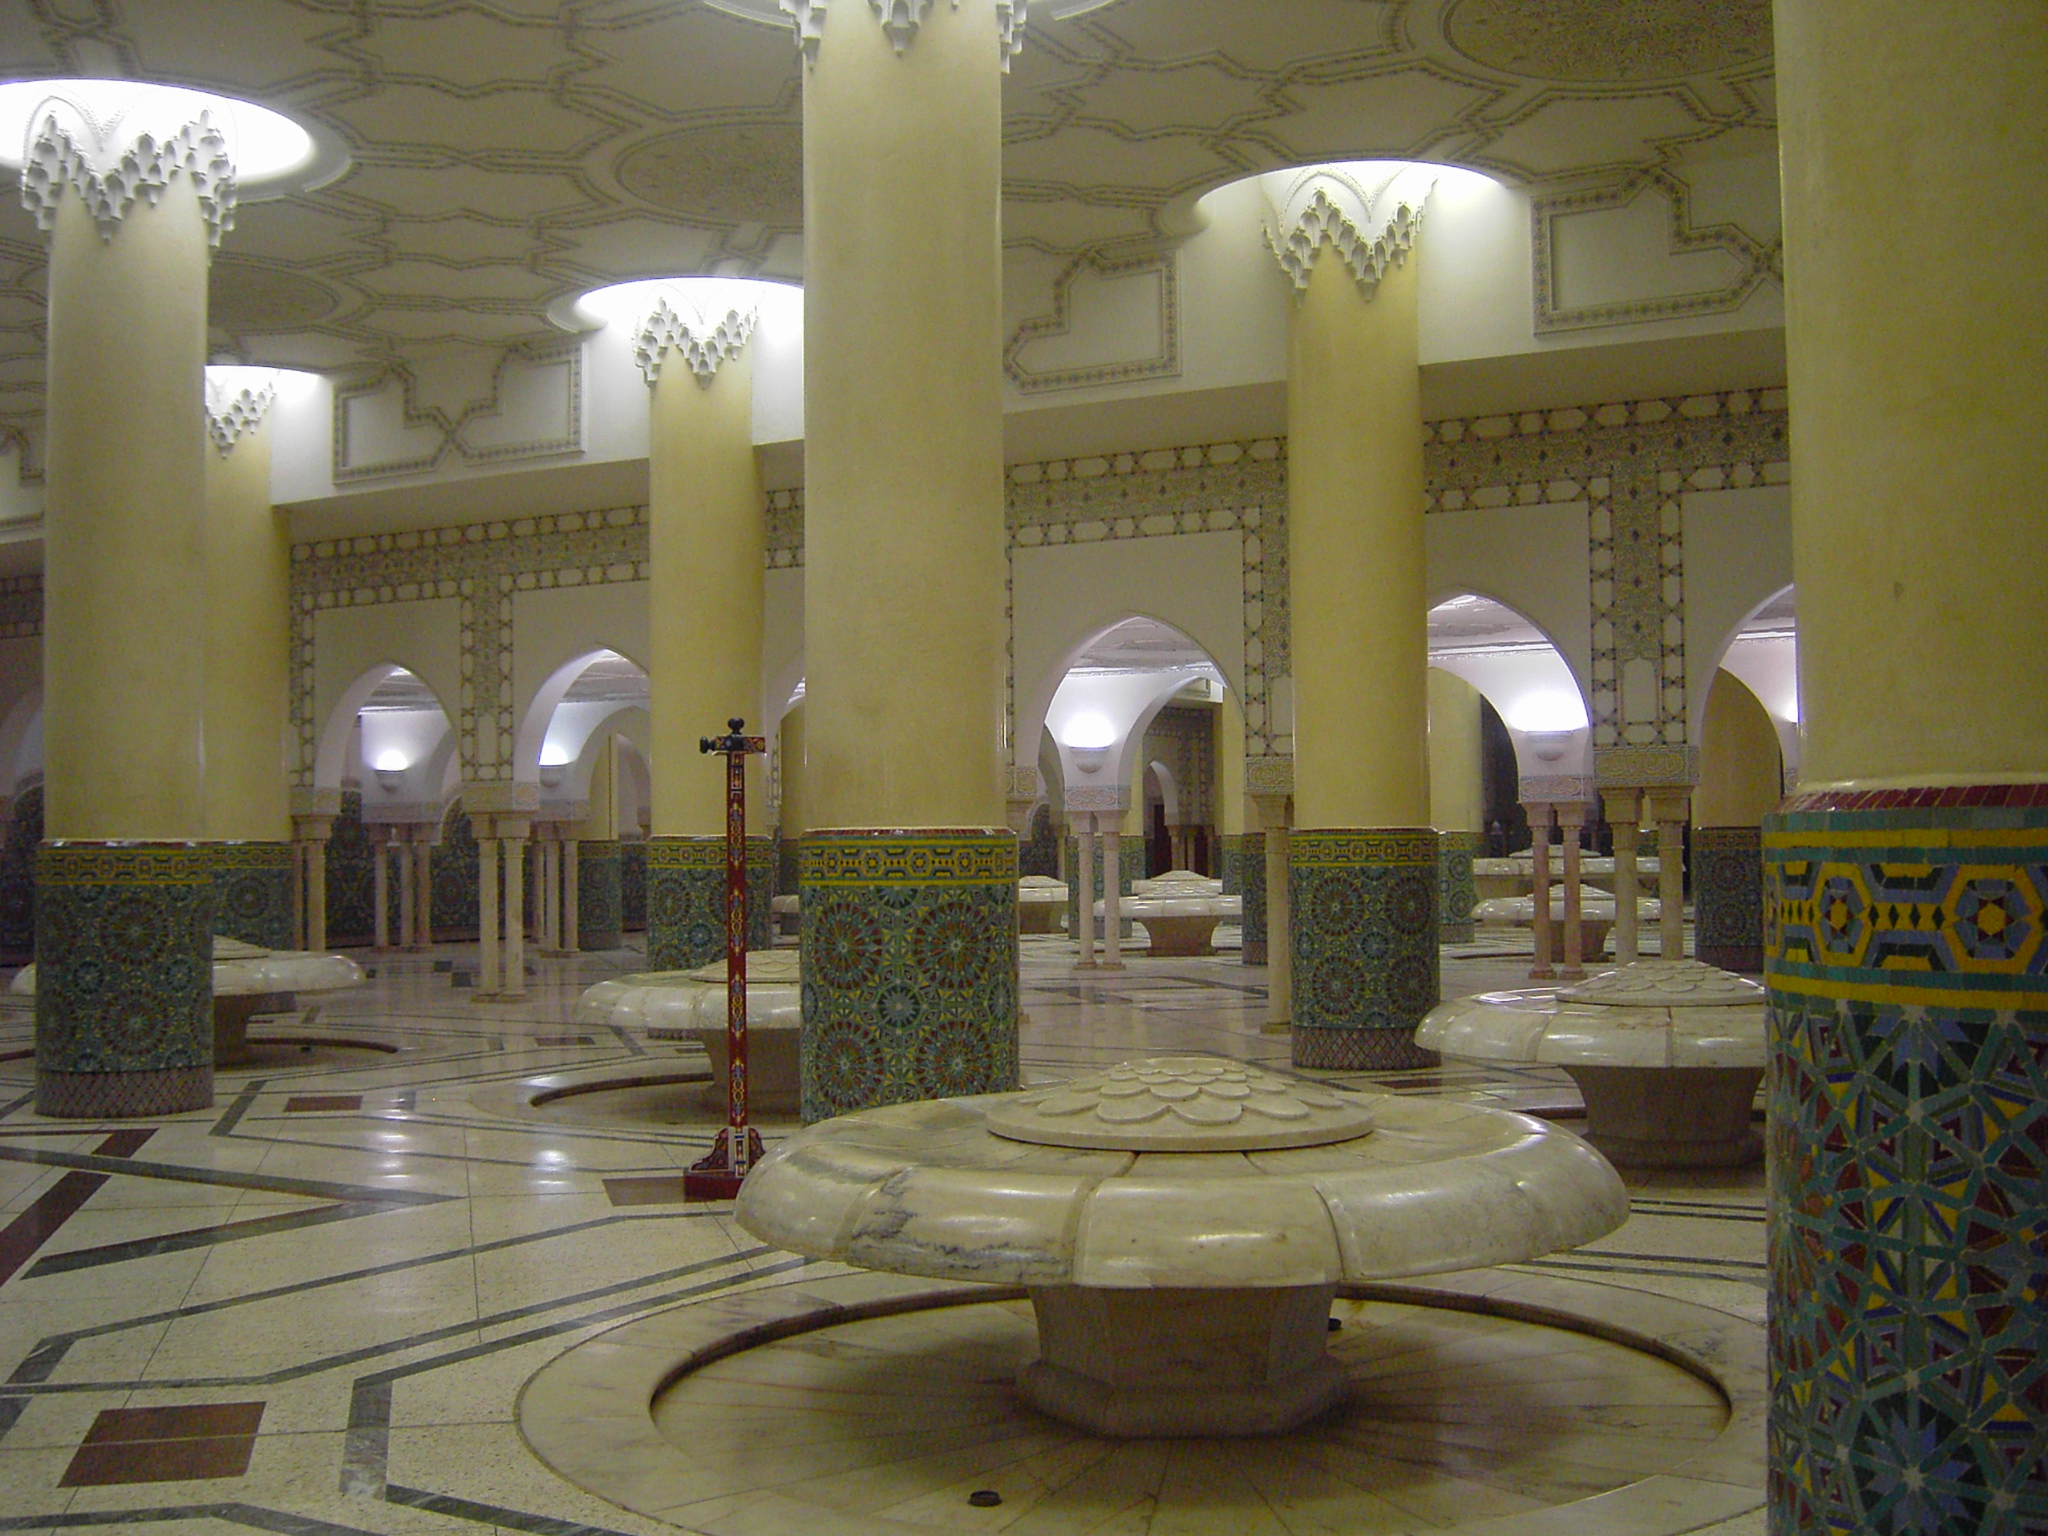
structure, building, palace, column, africa, place of worship, interior design, creativecommons, cc0, publicdomain, nocopyright, 2d, carloszgz, cmstoolsphotoring, freeculturalworks, openlicense, freepictures, copyleft, norightsreserved, maroc, marruecos, maghreb, afrique, morocco, marroc, mosque, synagogue, ballroom, tourist attraction, estate, lobby, ancient history